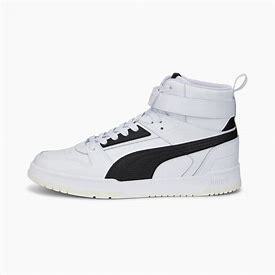
Brand: Puma
Model: RBD Game